Cartaxo

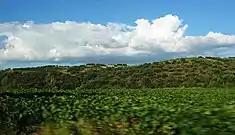
The scenic landscape of the Tagus valley near the town of Cartaxo

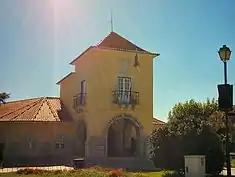
The historical municipal market, still an integral part of the municipality

Cartaxo is located from Lisbon (its airport is the primary international gateway), and from the district capital, Santarém, served by many roadways and rail-lines. Direct access by the A1 motorway, its variant the Estrada Nacional E.N. 365–2, to the intersection of the A1 at Aveiras de Cima, also the E.N.3, that crosses the municipality, connecting the area between Carregado and Santarém.